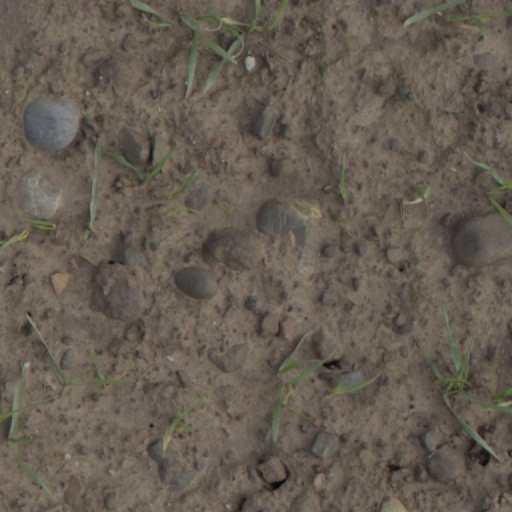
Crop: wheat